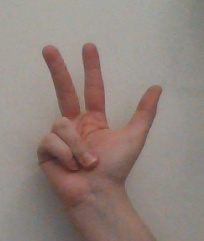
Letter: al